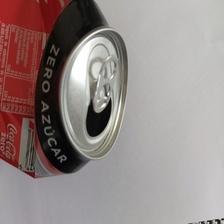
Label: cans